Traffic signs by country

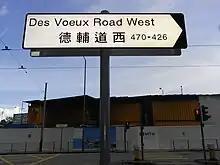
A street sign in Central, Hong Kong

Hong Kong's traffic signs are derived from the British road sign system, and are bilingual in English and Chinese (English on top, and traditional Chinese characters at the bottom).